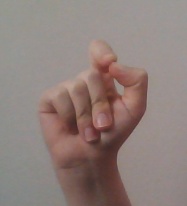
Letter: fa